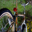
Label: bicycle